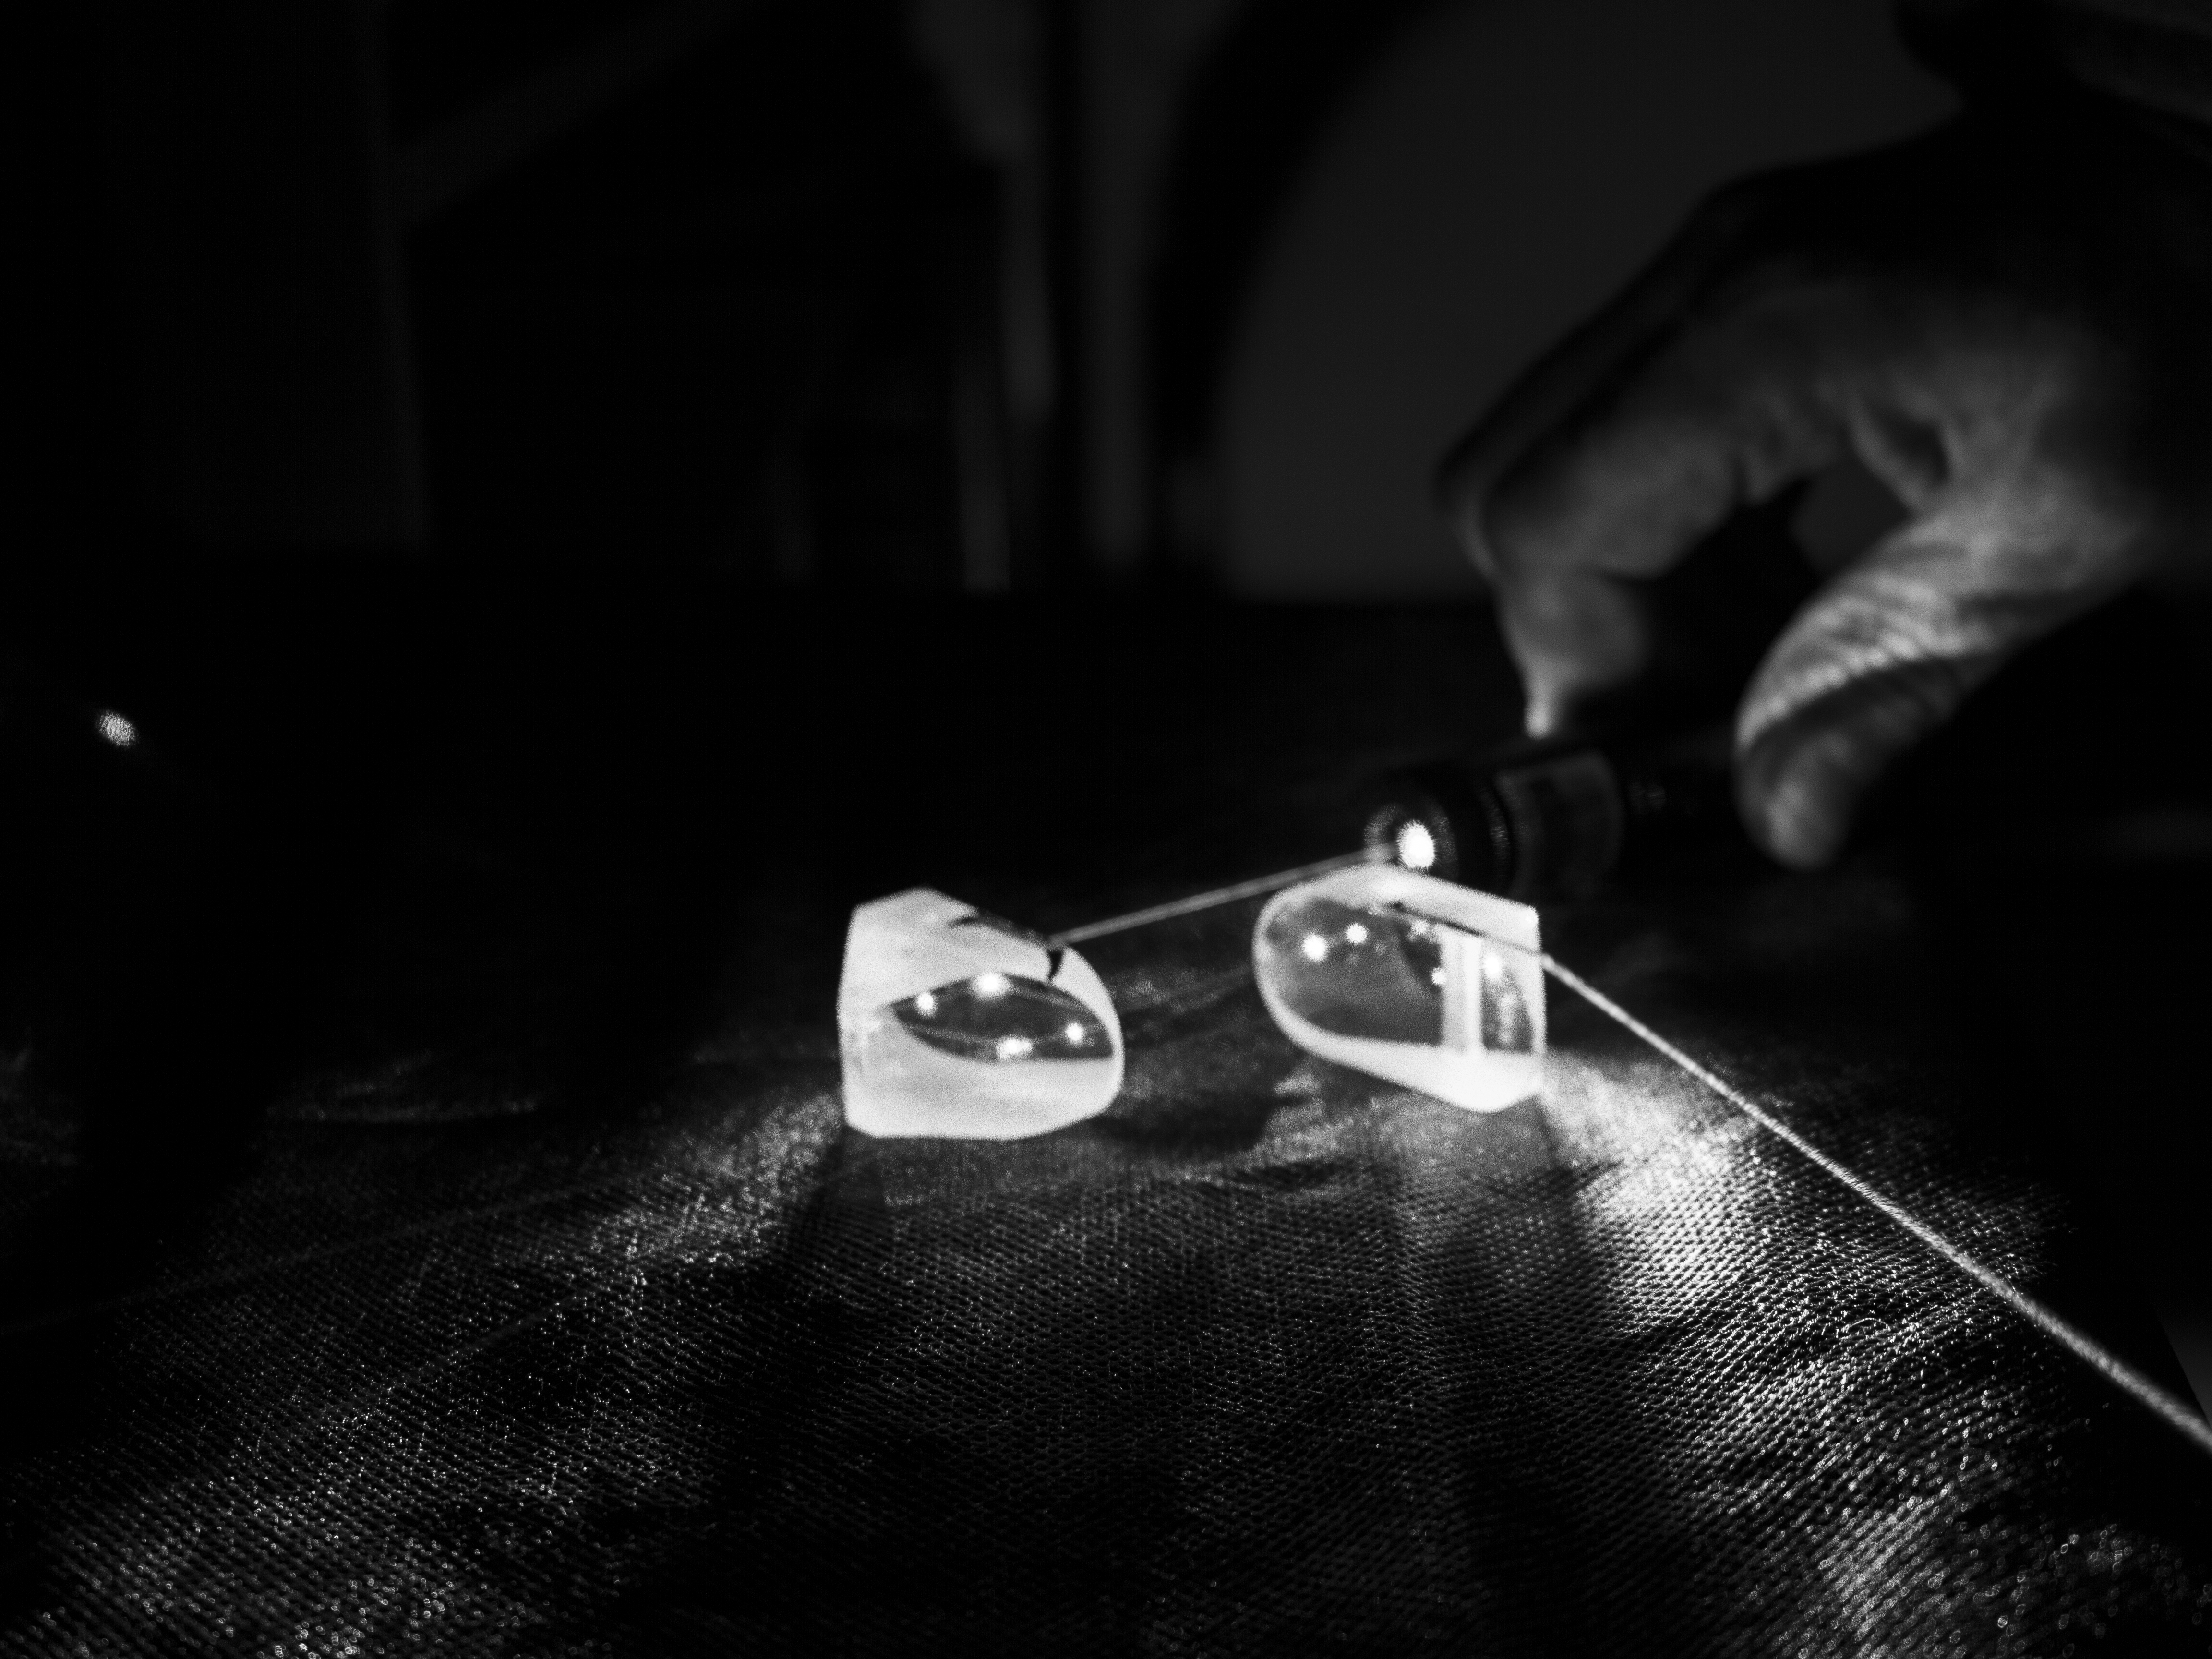
hand, light, black and white, photography, guitar, darkness, black, monochrome, lighting, uk, peterborough, monochrome photography, film noir